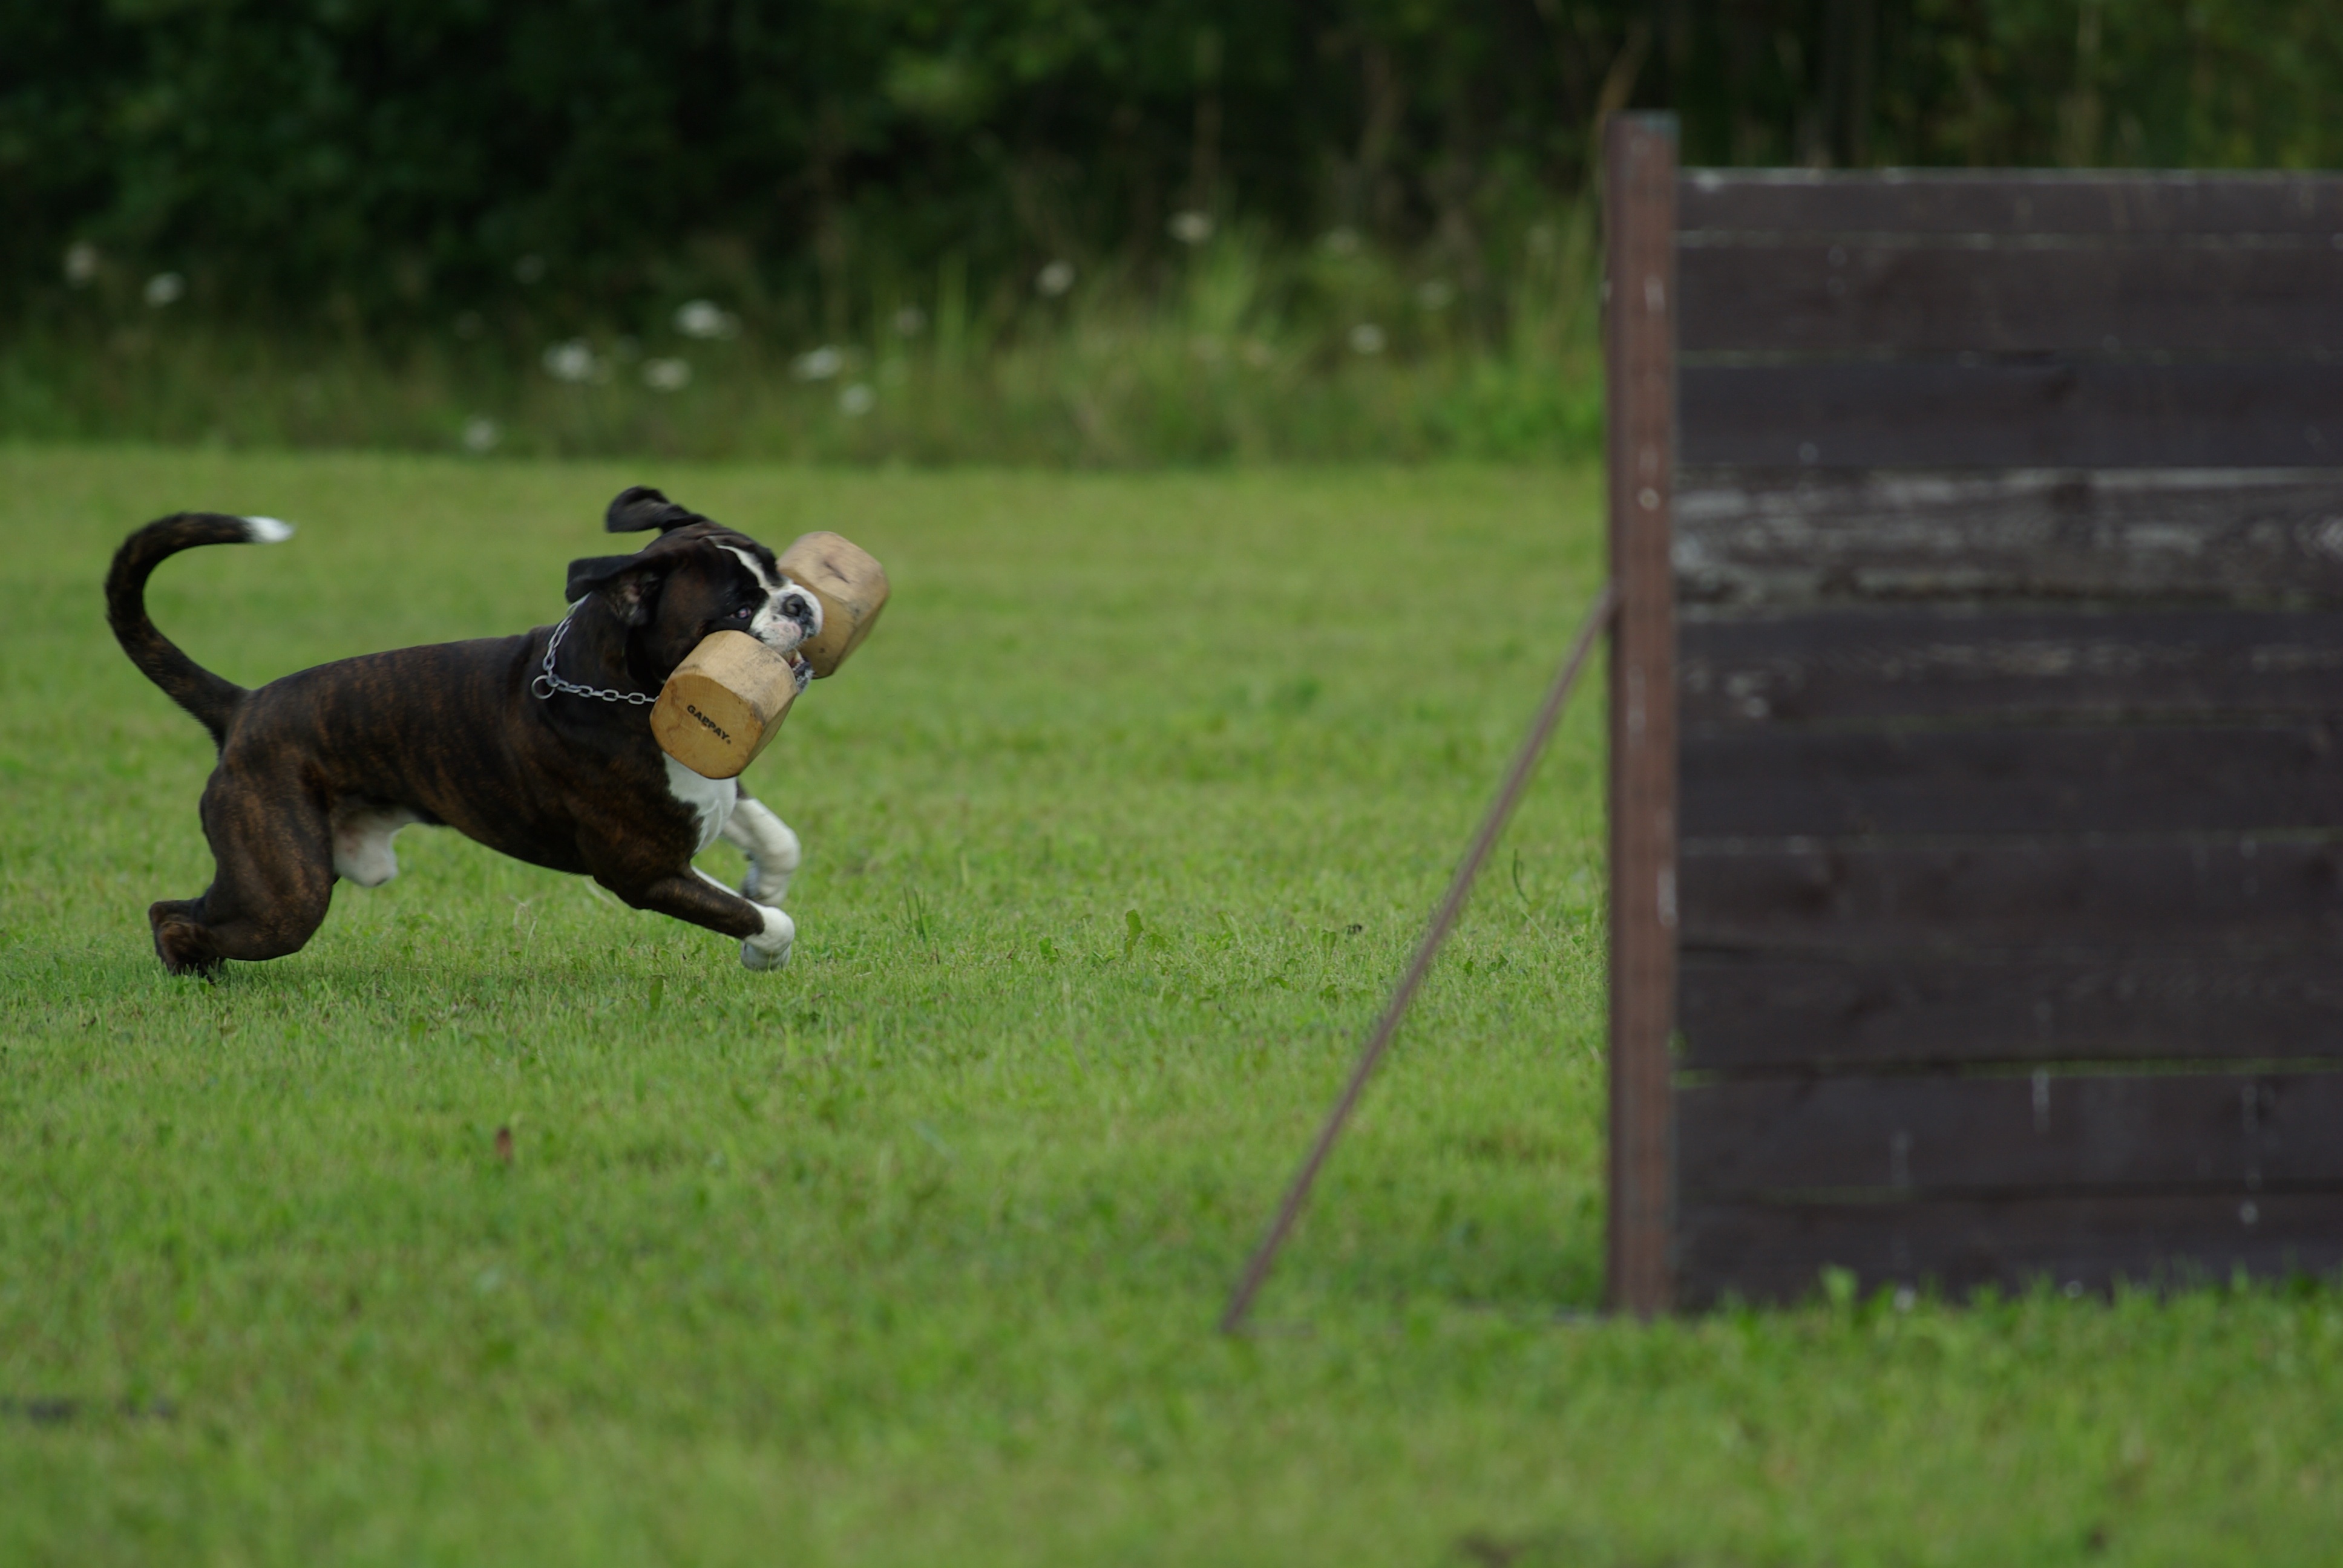
sport, dog, animal, pet, training, mammal, vertebrate, dog like mammal